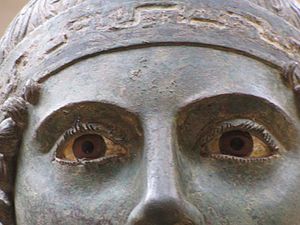
Vognstyreren fra Delfi / Galleri
Vognstyreren fra Delfi er en velbevaret bronzestatue fra antikkens Hellas. Den legemsstore statue blev fundet i 1896 ved Apollons helligdom i Delfi og er nu i Delfis arkæologiske museum.